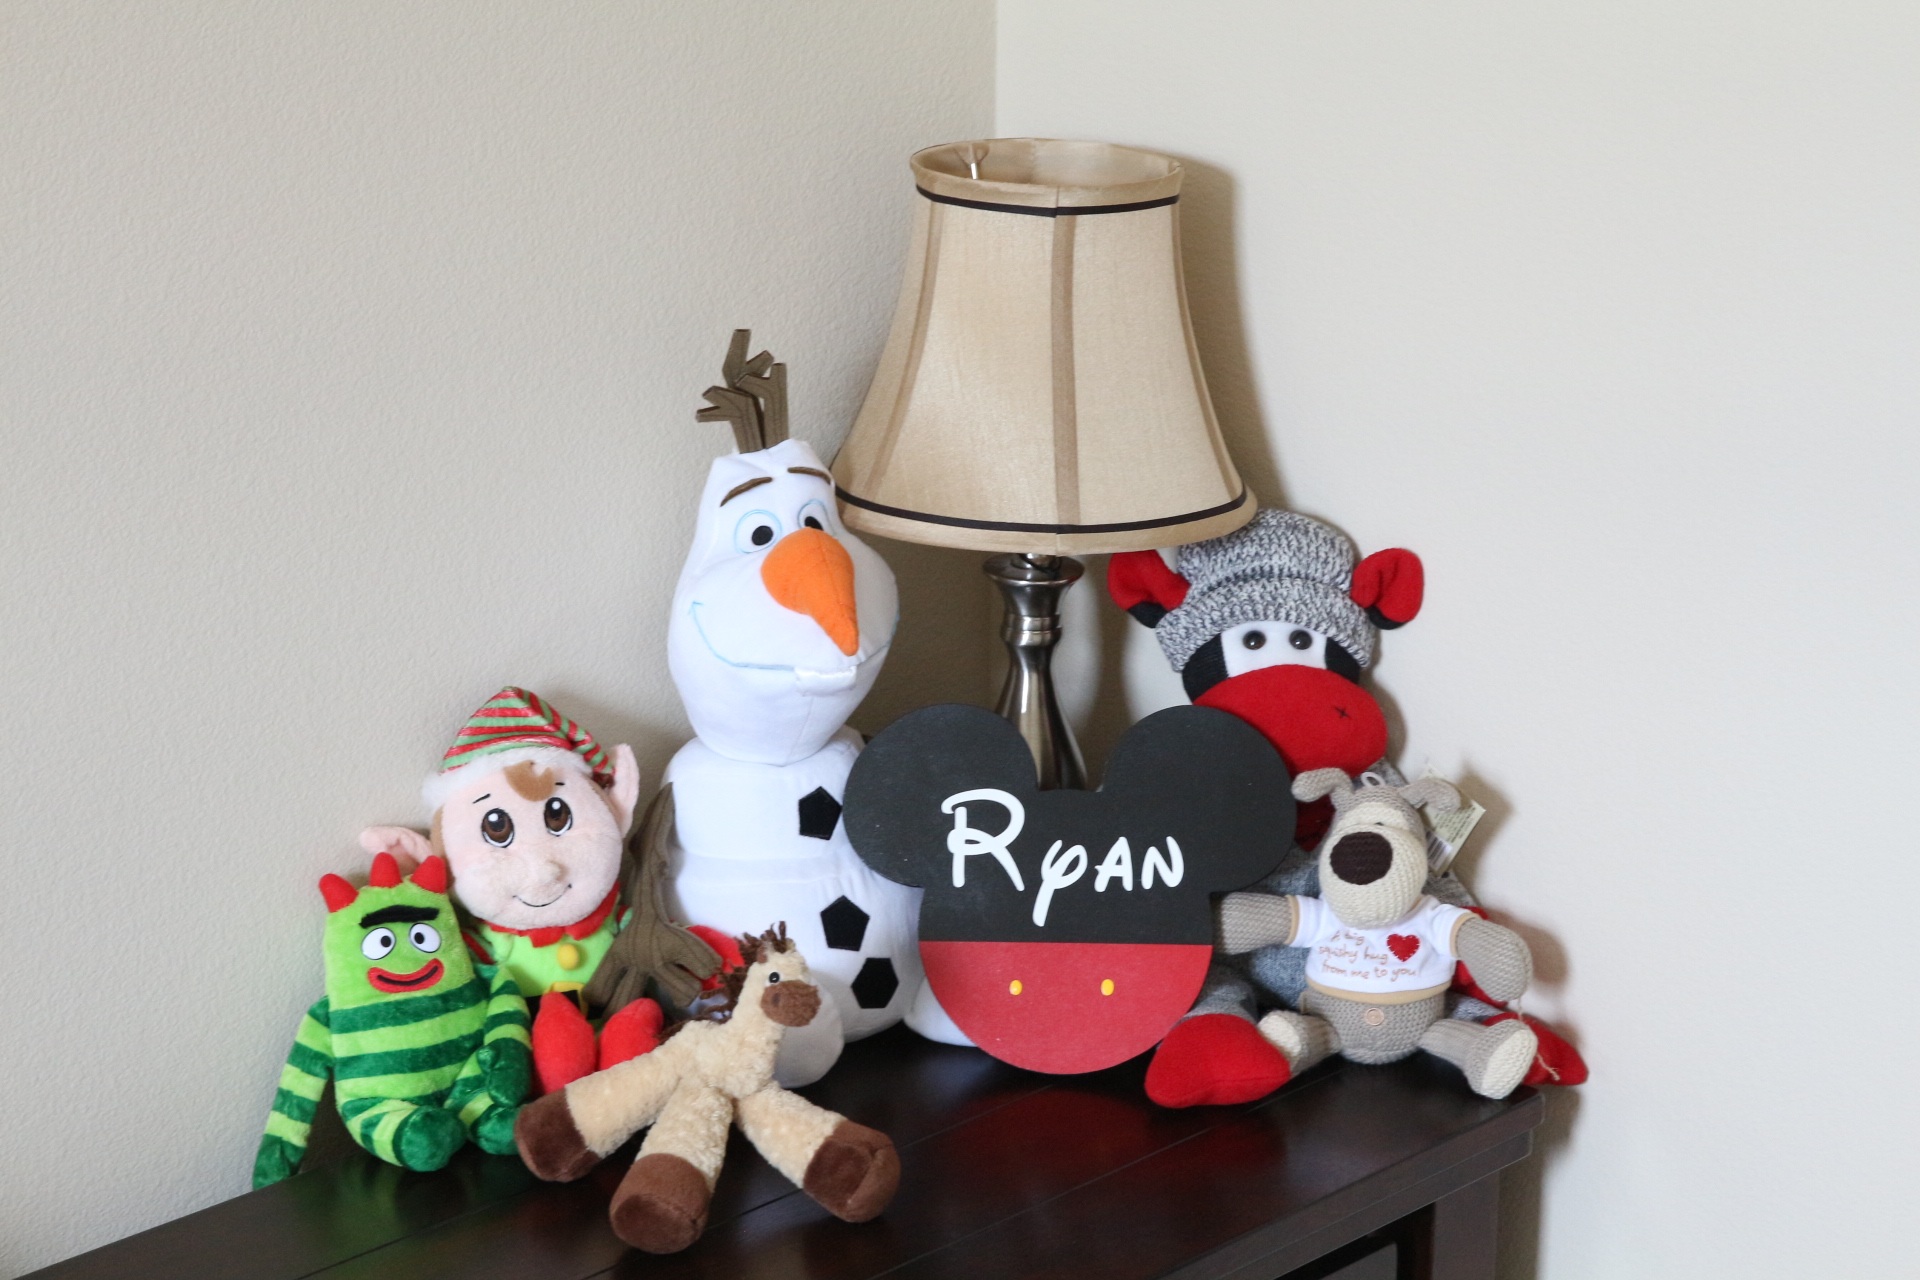
ceramic, child, toy, disney, christmas decoration, figurine, snowman, toys, mickey, stuffed animals, olaf